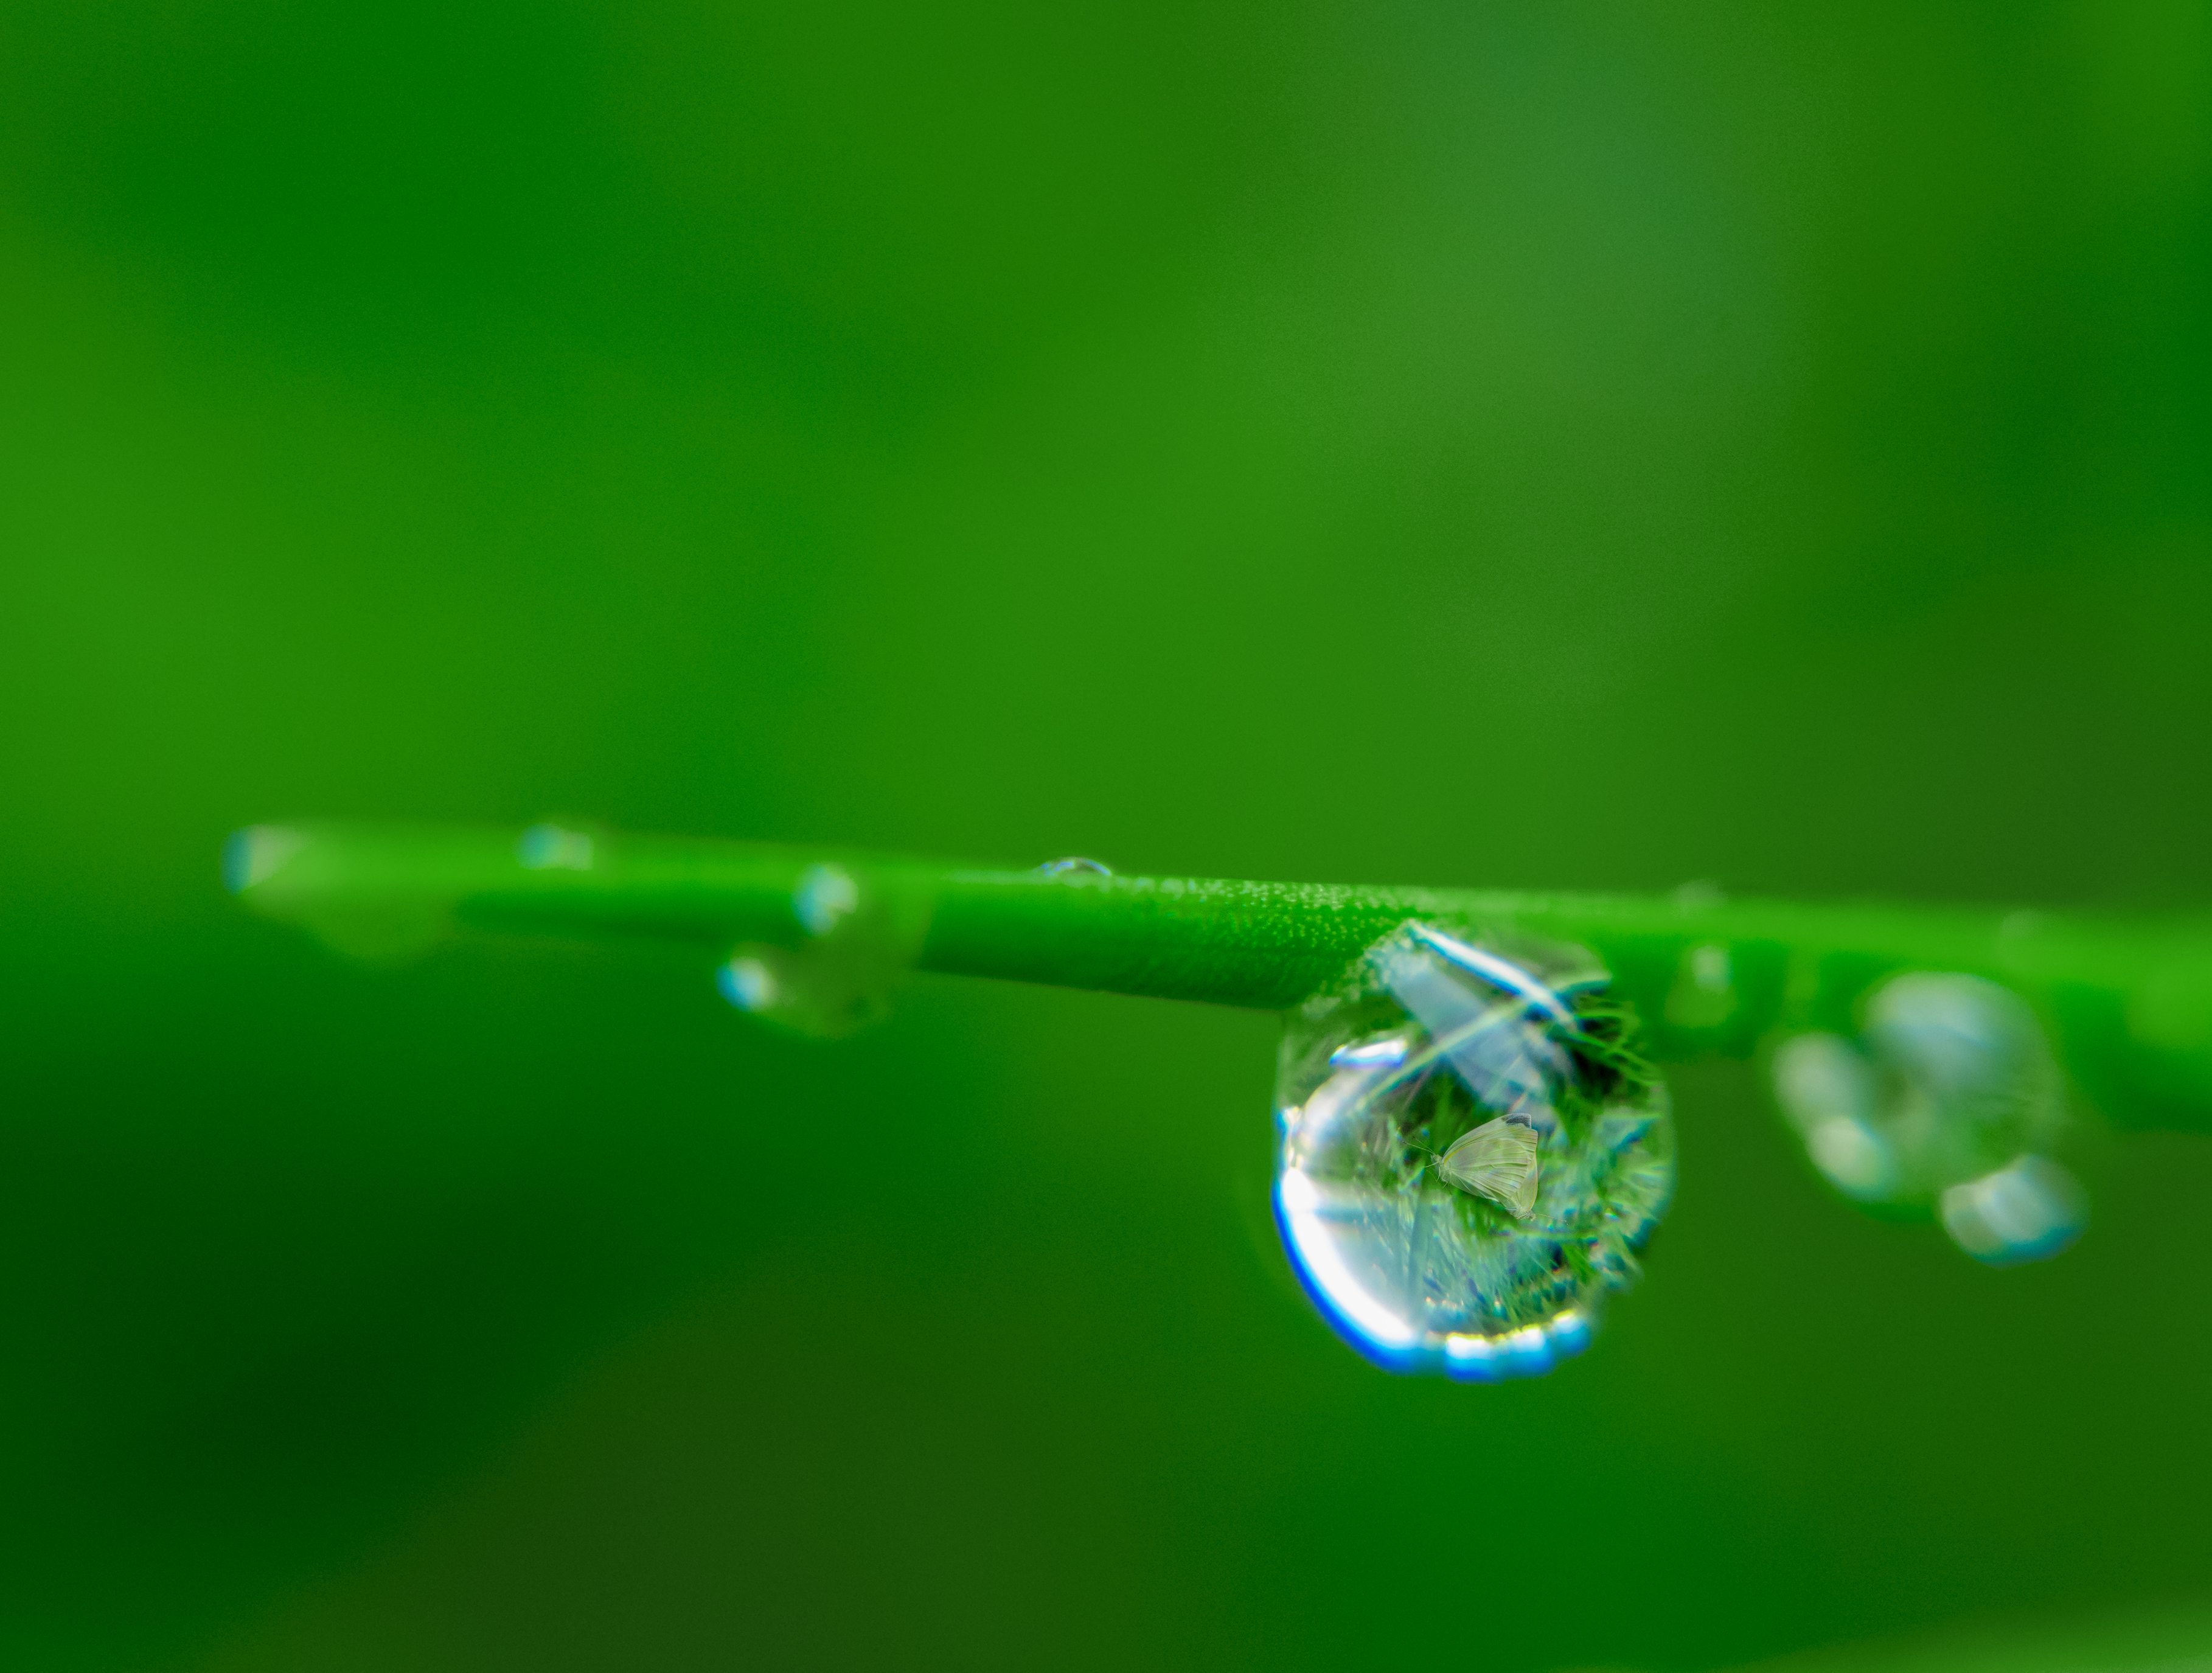
water, drop, liquid, plant, terrestrial plant, fluid, moisture, black hair, dew, grass, flowering plant, macro photography, twig, liquid bubble, Transparent material, annual plant, plant stem, electric blue, circle, still life photography, reflection